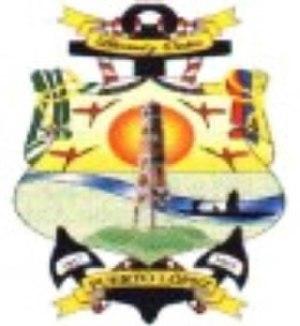
Puerto López est une municipalité colombienne du département de Meta.